Botrytis cinerea

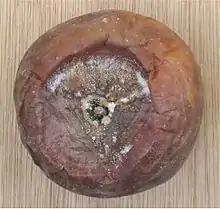
"Botryotinia fuckeliana" on a Goudreinet apple

In greenhouse horticulture, "Botrytis cinerea" is well known as a cause of considerable damage in tomatoes.